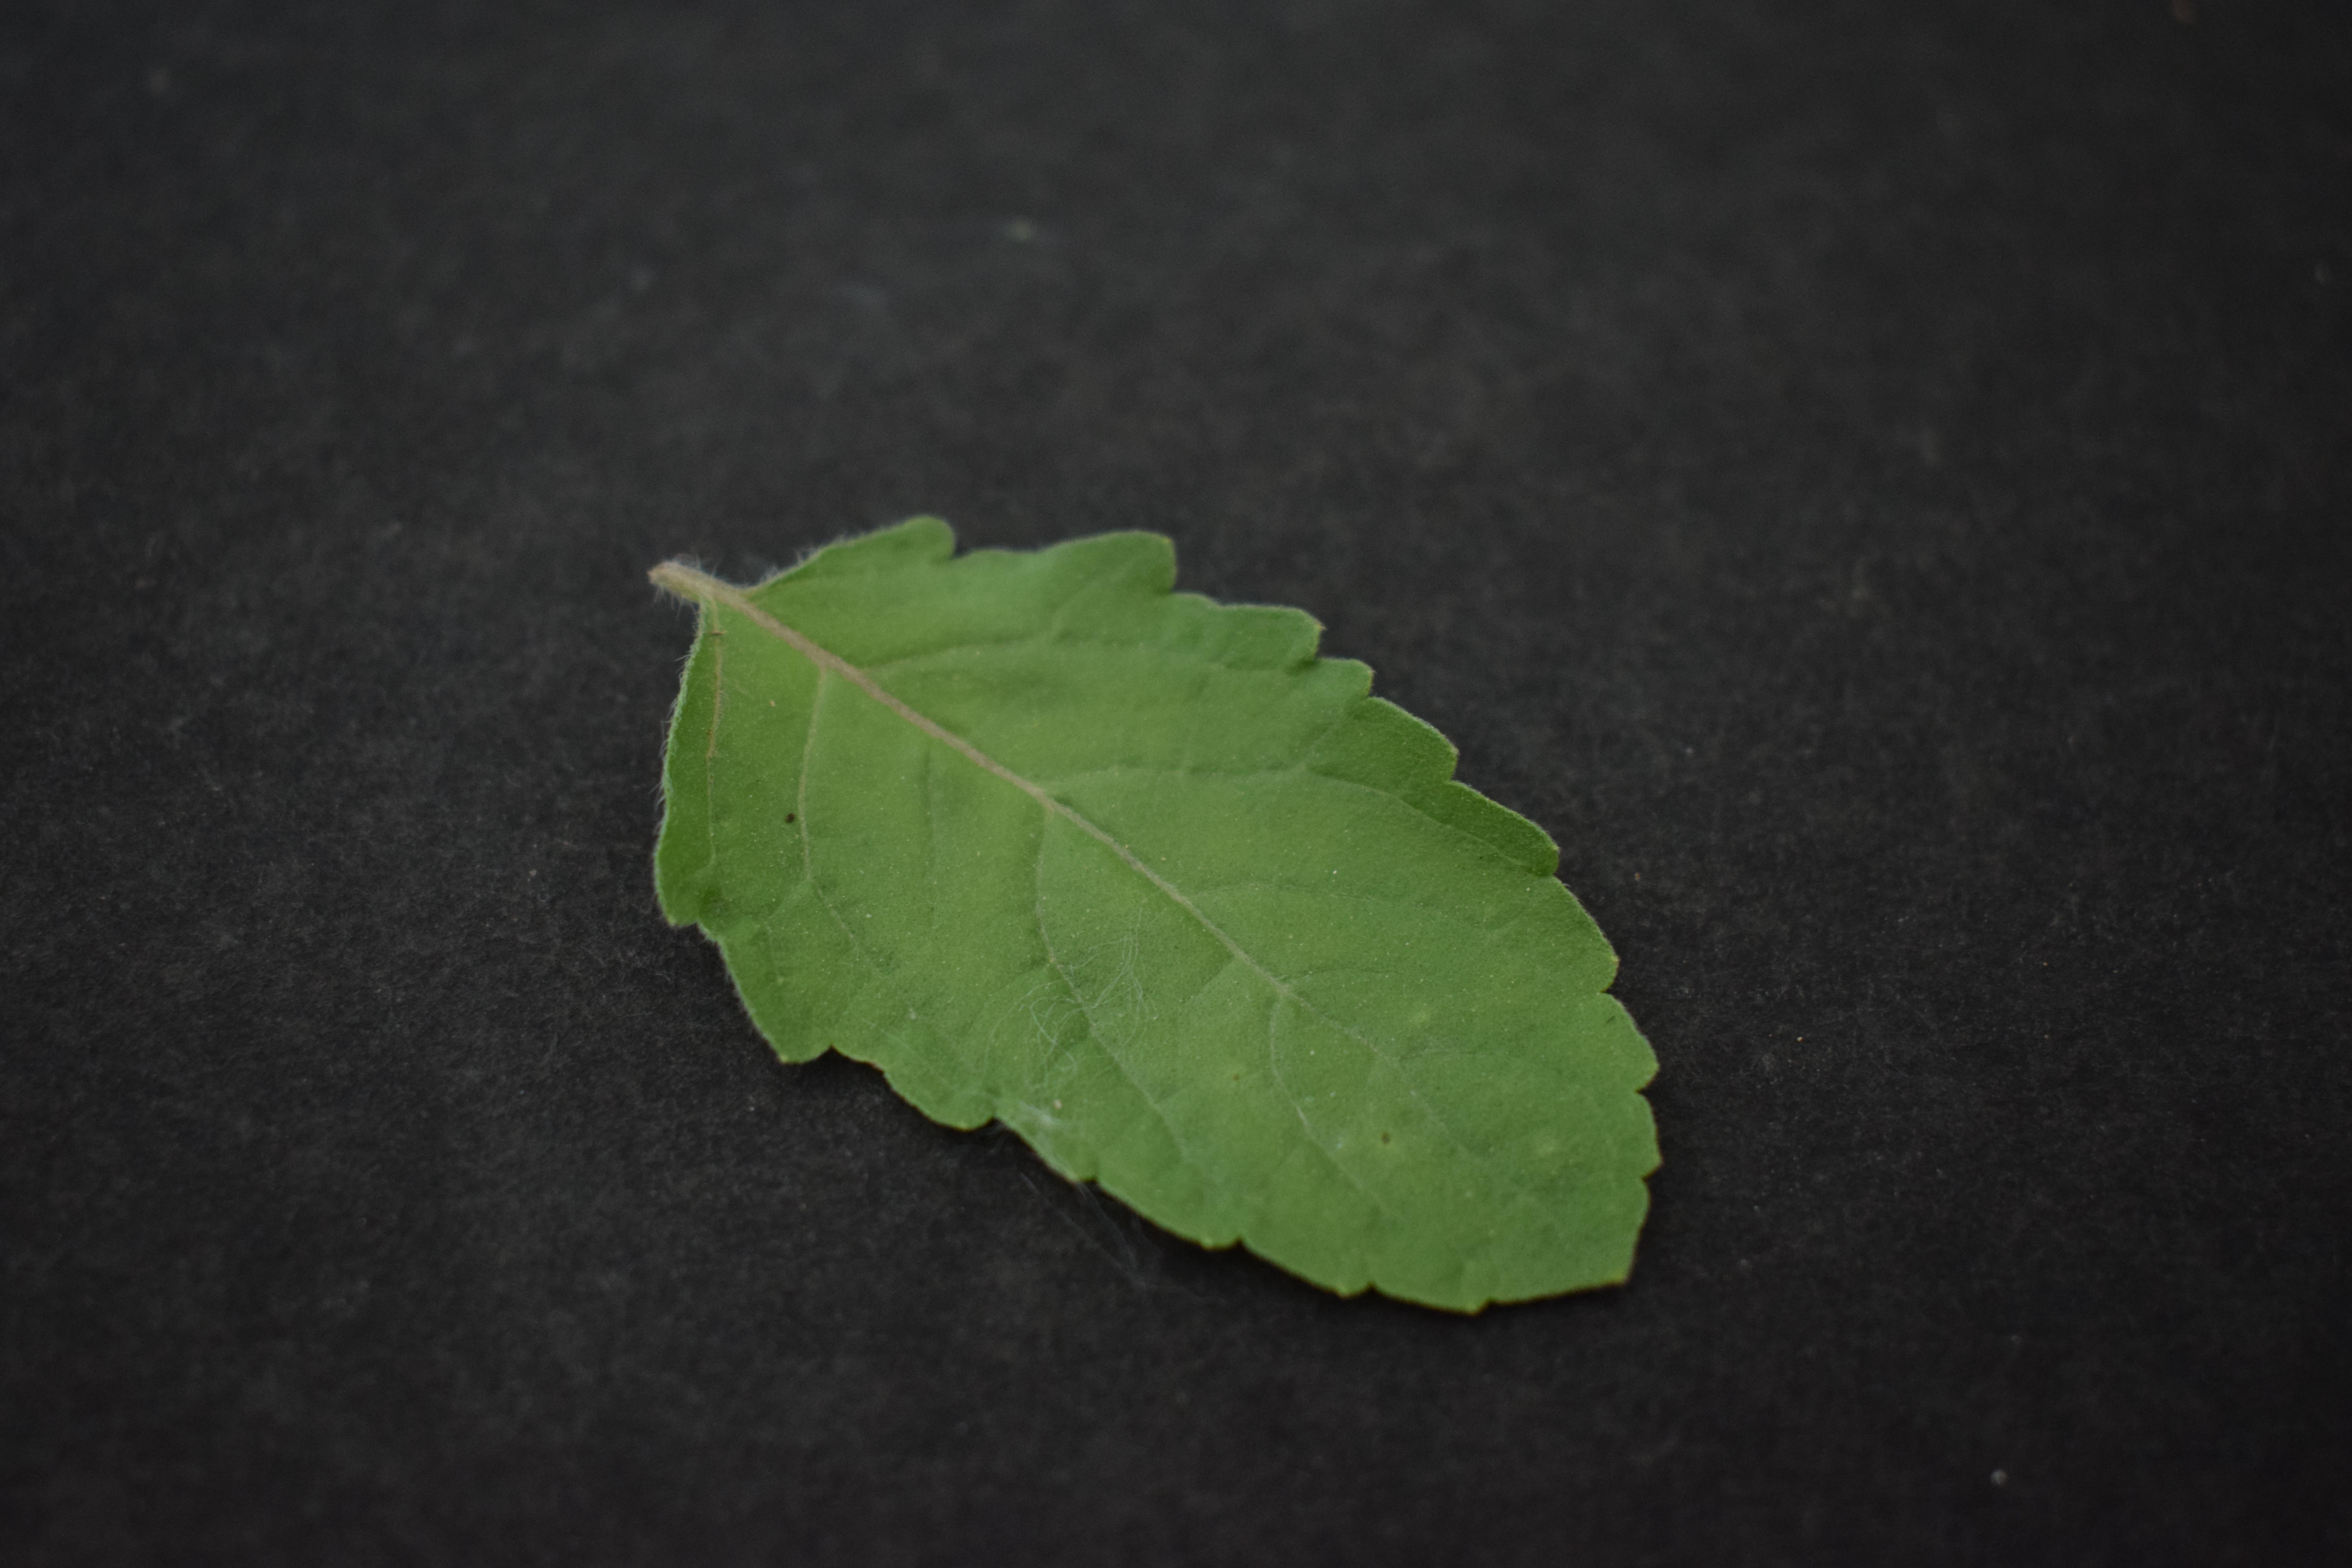
Plant species: Basil